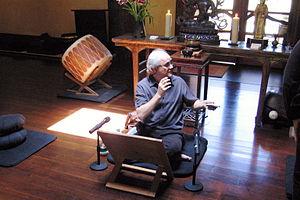
Stephen Batchelor, né le 7 avril 1953 à Dundee, est un érudit, auteur, traducteur et enseignant bouddhiste britannique. Il écrit des articles et des livres relatifs au bouddhisme et à la méditation, et anime des retraites de méditation dans le monde entier. C'est un partisan avéré d'un bouddhisme séculaire ou agnostique.